Constant Battles: Why we fight

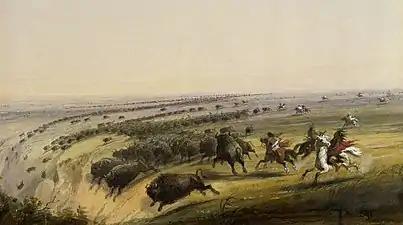
"Prior to the horse, hunting buffalo was not easy. One of the best methods was the buffalo jump, depicted here by Alfred Jacob Miller in 1867. Used for thousands of years by the Plains Indians, a jump could result in hundreds of buffalo being killed, often far more than could be consumed. The Plains Indians, like everyone else on earth, had no mechanisms to avoid affecting their environment or preventing depletion of their resources." p. 32, "'Constant Battles: Why We Fight"' by Steven A. Le Blanc

As one review from "The Wall Street Journal" highlighted: About 1,000 people die in local wars around the world each day. That's two people every three minutes or so, in places like the Balkans, Central Africa and Timor. It may sound like a lot of killing, but in fact the planet has never been more peaceful. The past is much bloodier. LeBlanc explains that resource scarcity leads to war and conflict. Scarcity involving access to reproductive capacity including women, food and water, and the required elements involved in creating and holding shelter. When these resources become scarce, warfare and bloodshed tend towards becoming increasingly likely.